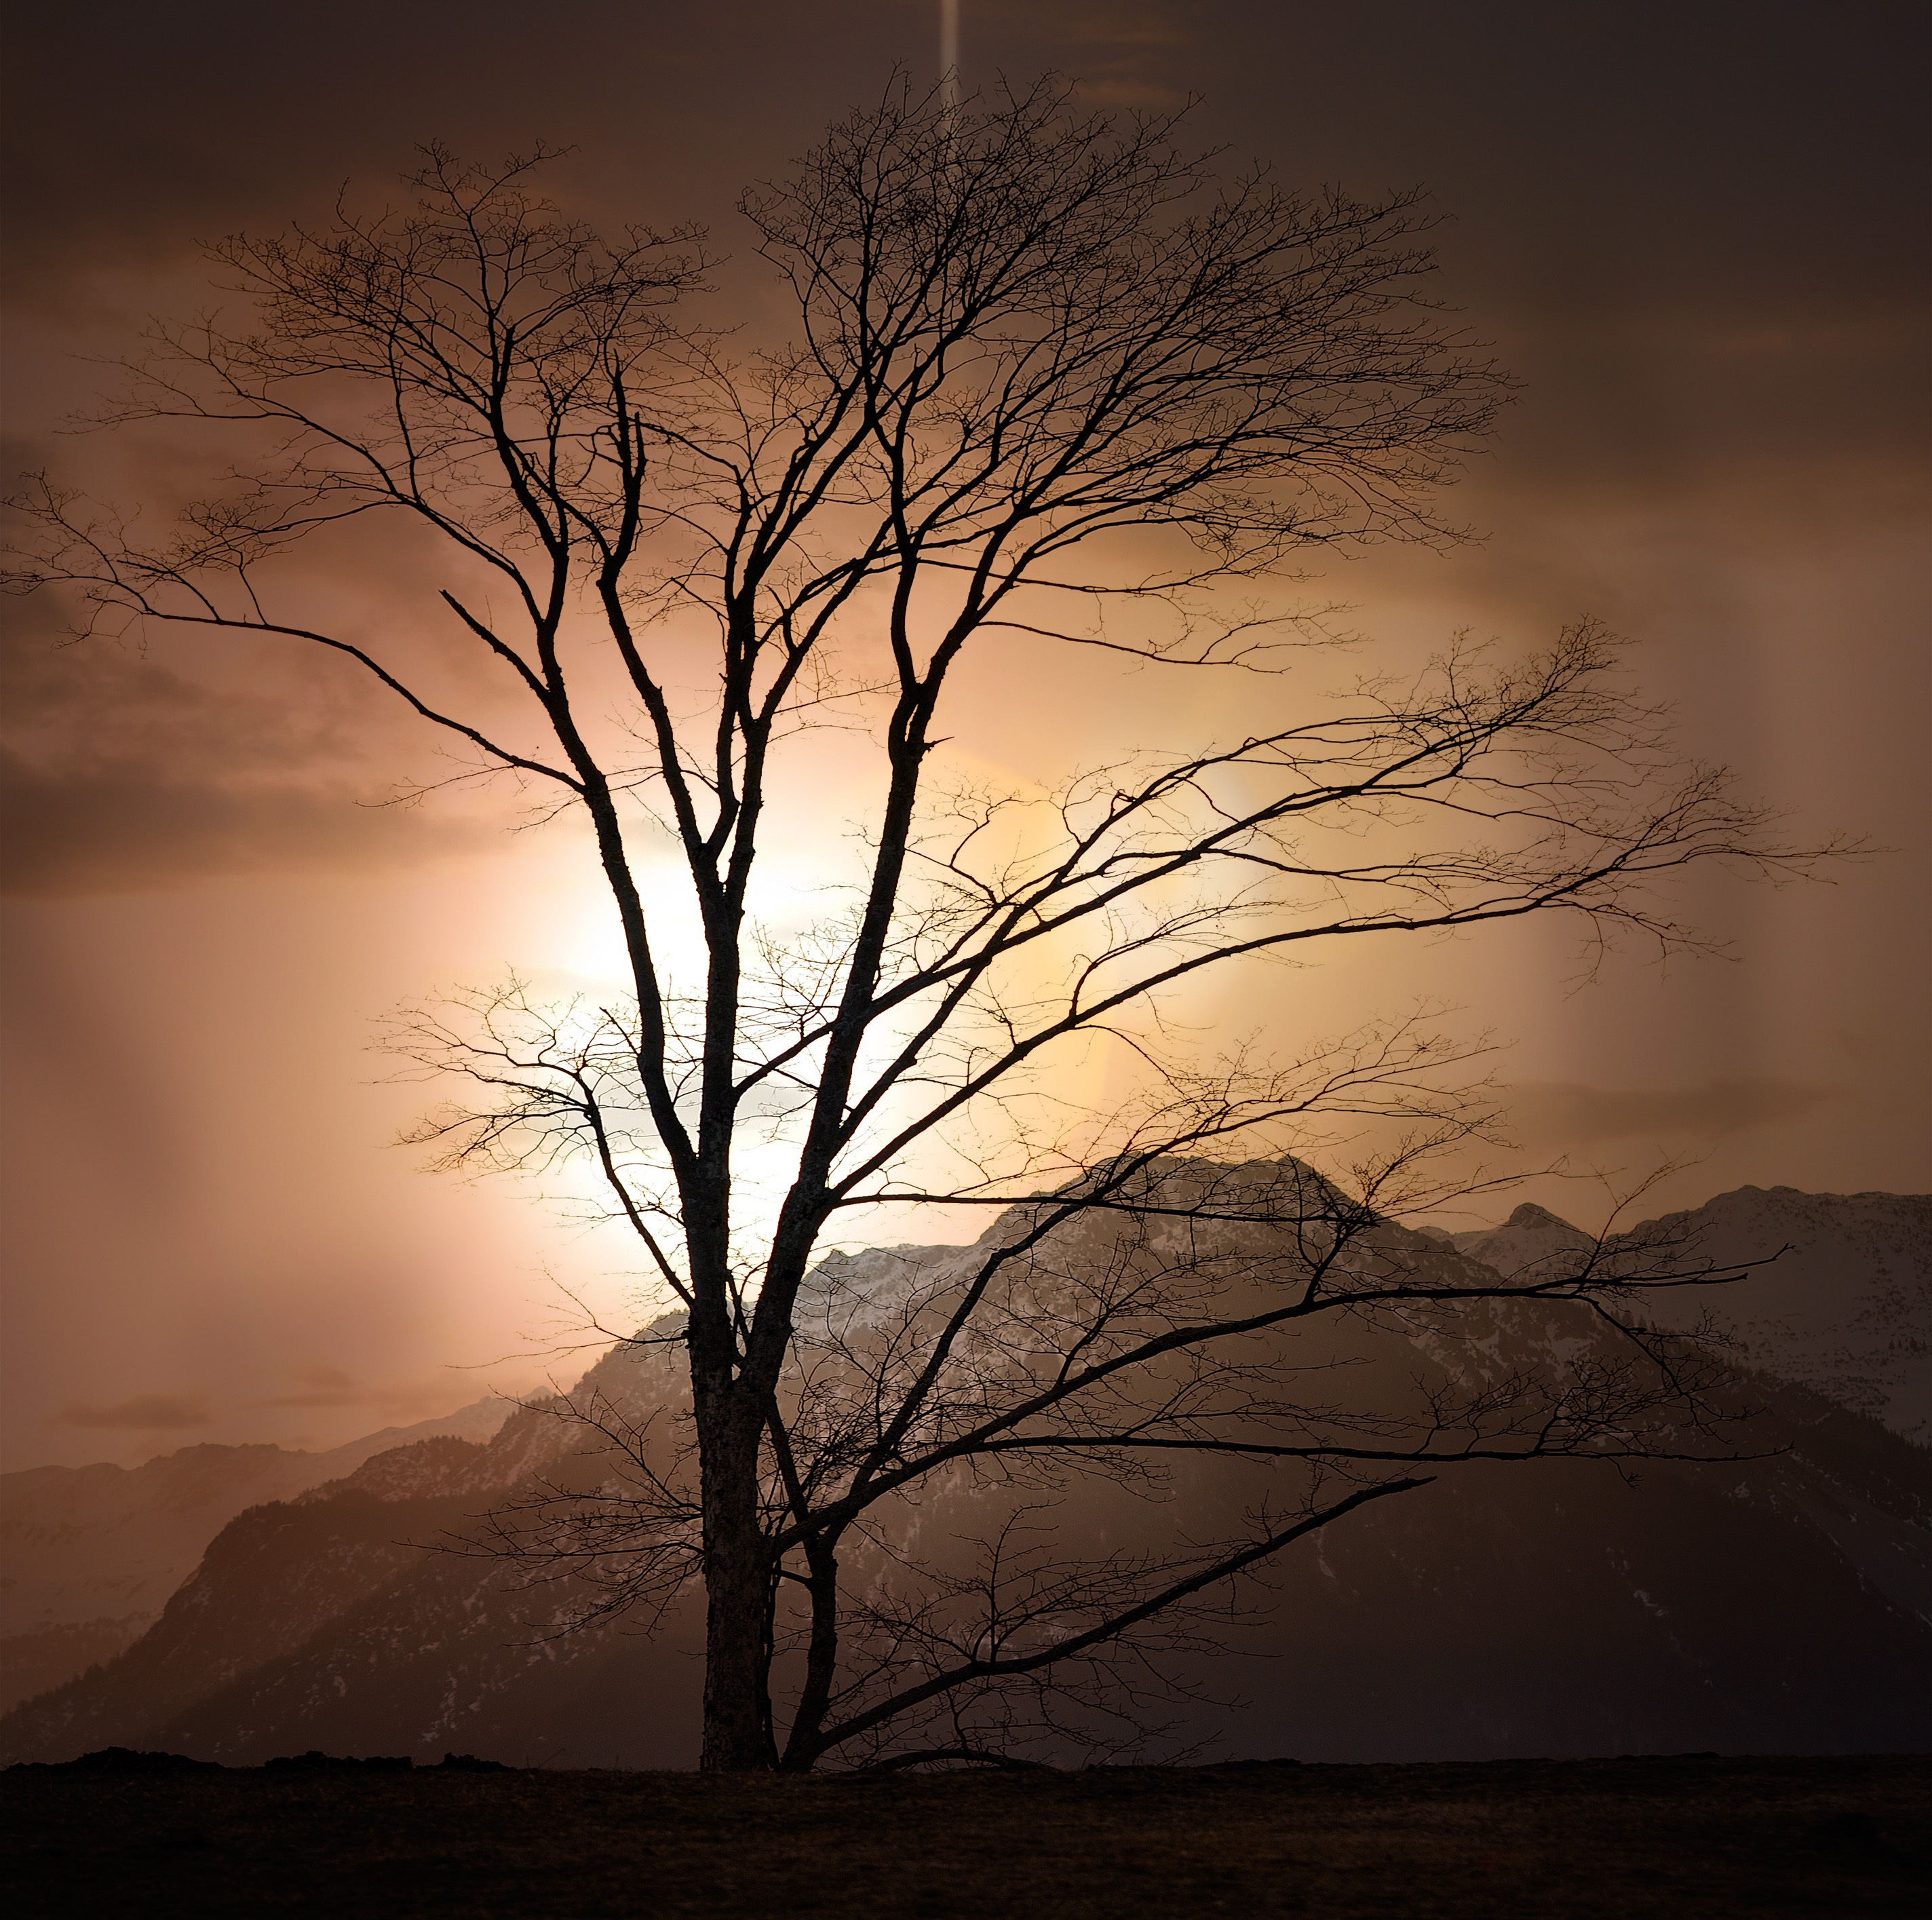
landscape, tree, nature, branch, plant, sky, sun, sunrise, sunset, mist, sunlight, morning, dawn, atmosphere, dusk, evening, darkness, rest, lighting, mountains, outlook, silent, mountain peaks, atmospheric phenomenon, woody plant